Citrus tristeza virus replication signal

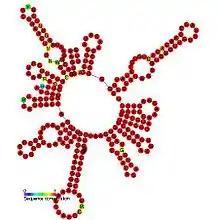
Predicted secondary structure and sequence conservation of CTV_rep_sig

The Citrus tristeza virus replication signal is a regulatory element involved in a viral replication signal which is highly conserved in citrus tristeza viruses. Replication signals are required for viral replication and are usually found near the 5' and 3' termini of protein coding genes. This element is predicted to form ten stem loop structures some of which are essential for functions that provide for efficient viral replication.